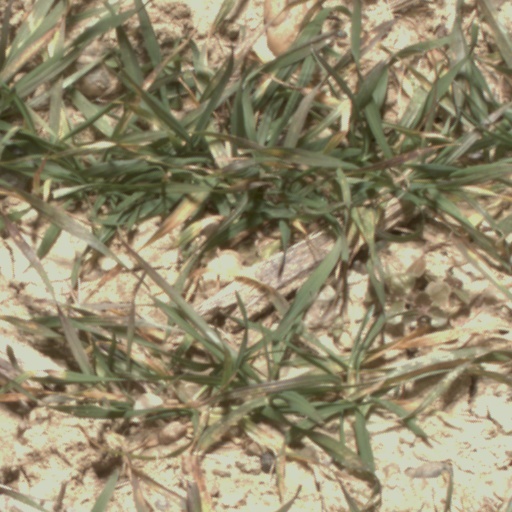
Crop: wheat